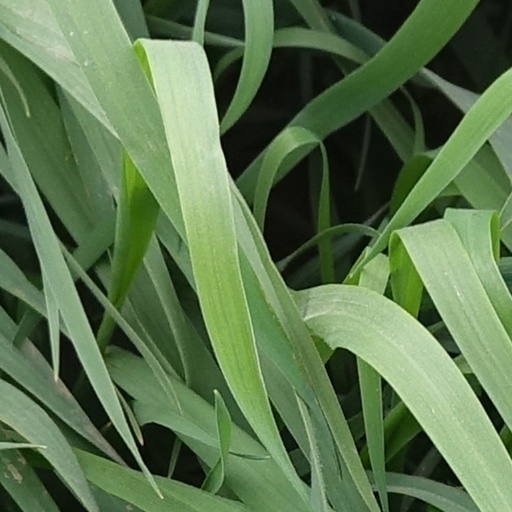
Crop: wheat